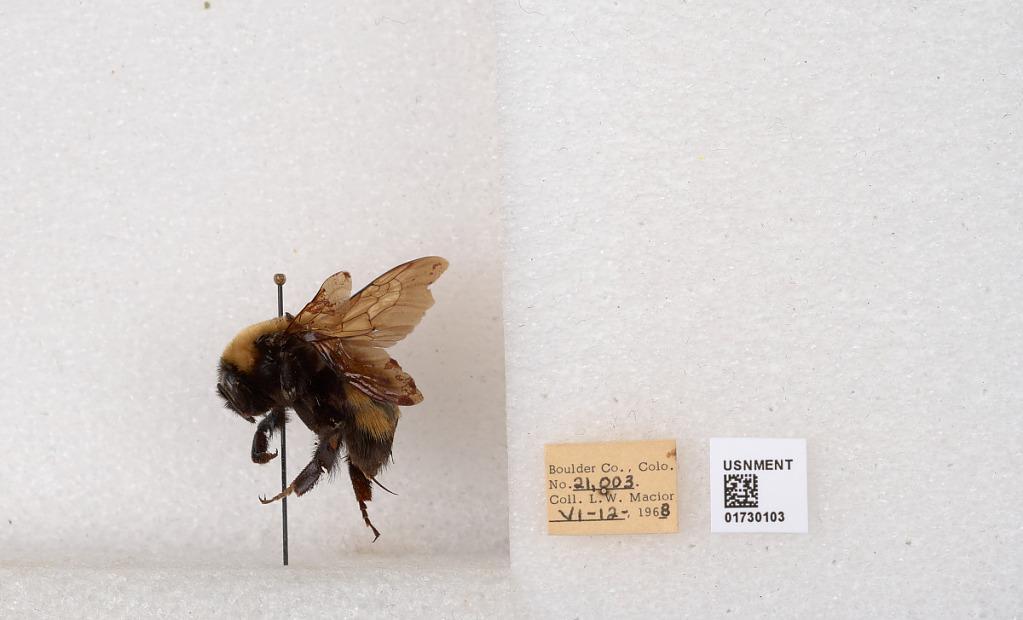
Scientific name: Bombus (Bombus) nevadensis Cresson